Horizontal and vertical writing in East Asian scripts

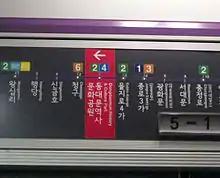
Signage in the Dongdaemun History and Culture Park SMRT station in Seoul. The Korean texts were written vertically. The sign requires two columns which run from right to left.

In mainland China, vertical writing using simplified characters is now comparatively rare, more so in print than in writing and signage. Most publications are now printed in horizontal alignment, like English. Horizontal writing is written left to right in the vast majority of cases, with a few exceptions such as bilingual dictionaries of Chinese and right-to-left scripts like Arabic, in which case Chinese may follow the right-to-left alignment. Right-to-left writing direction can also often be seen on the right side of tourist buses, as it is customary to have the text run (on both sides of the vehicle) from the front of the bus to its rear.